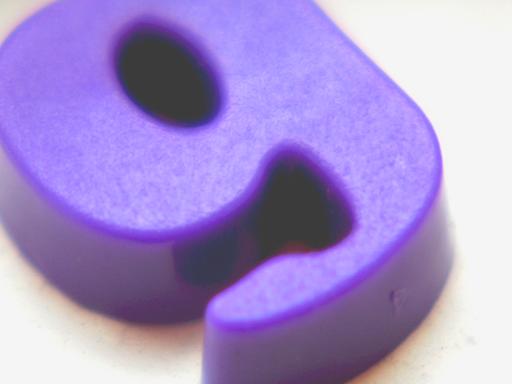
Material: plastic